Linda Simensky

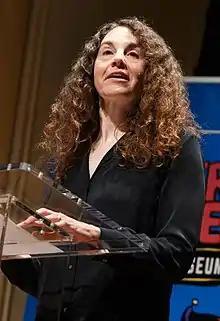
Simensky speaks in 2019

Linda Simensky is an American business executive. She served as a creative executive for Nickelodeon and Cartoon Network.